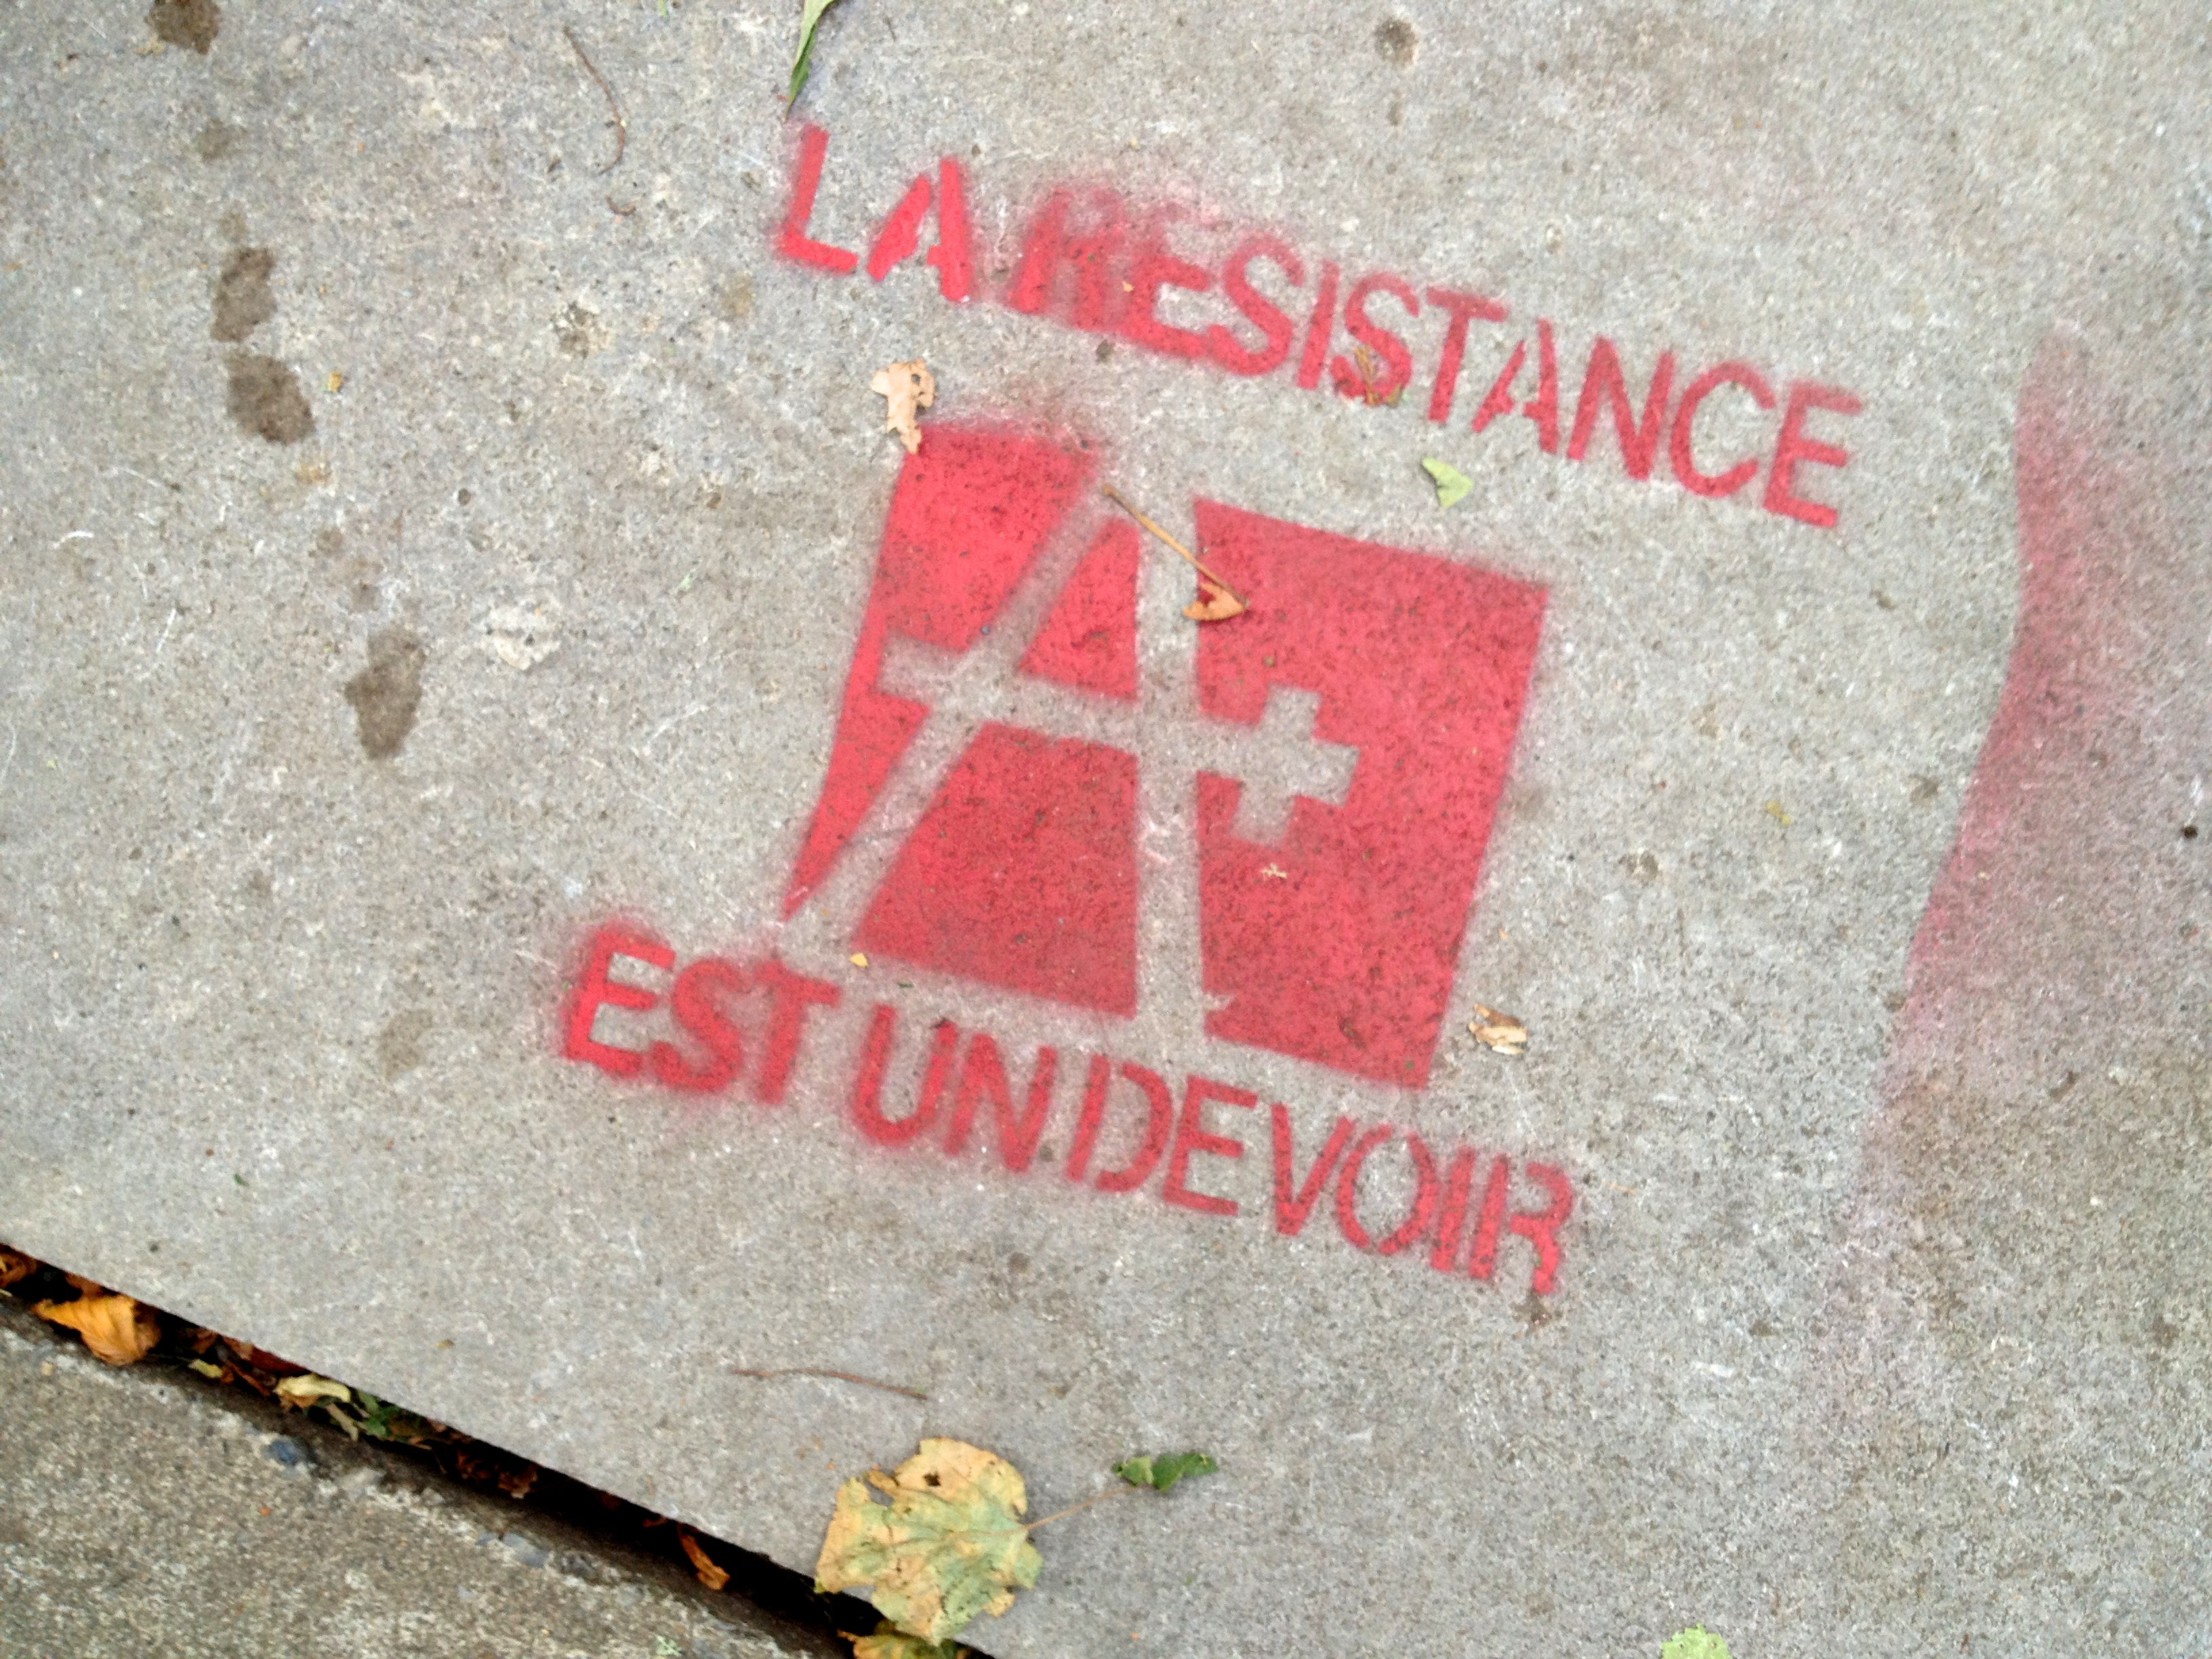
number, wall, sign, red, signage, lane, traffic sign, road surface